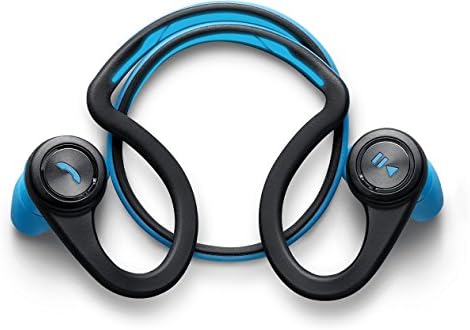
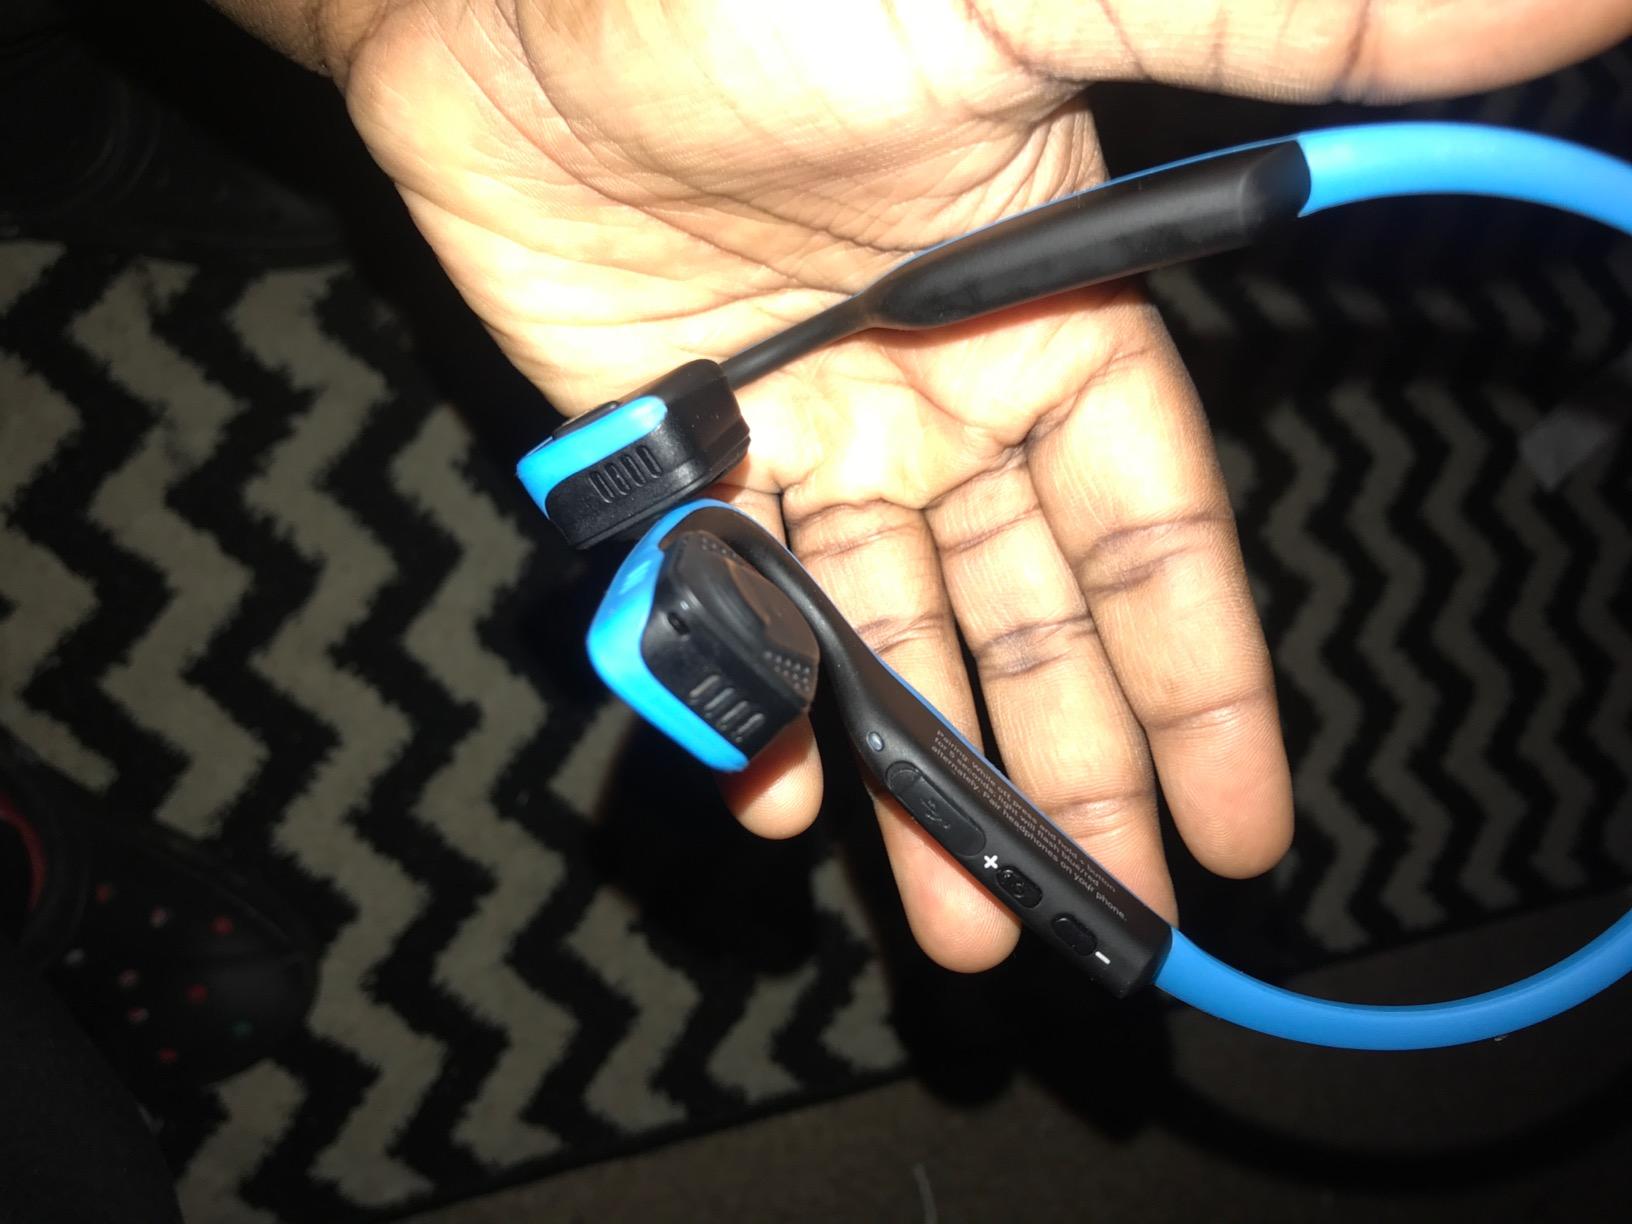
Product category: headphones
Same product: no